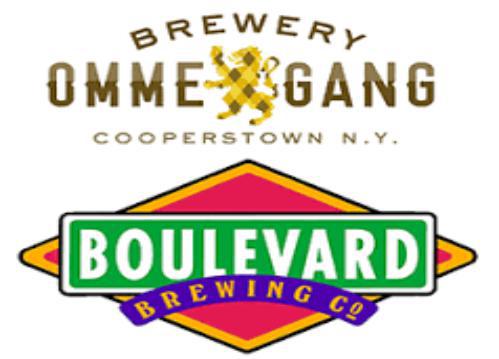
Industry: Food